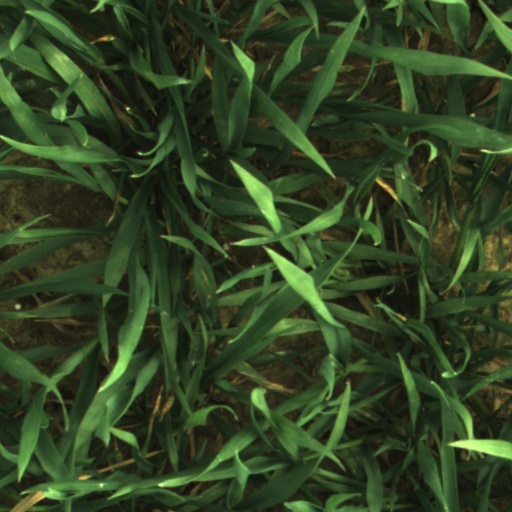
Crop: wheat